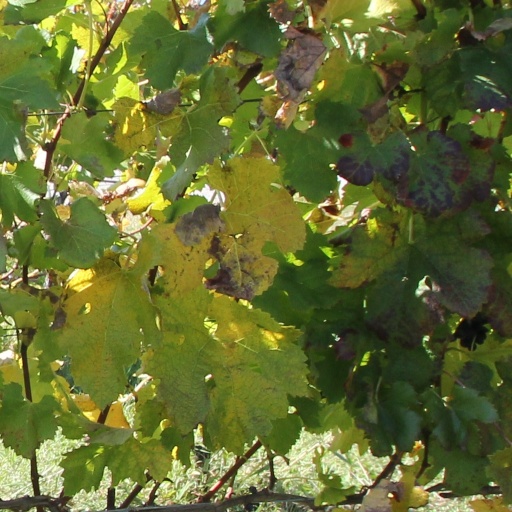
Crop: grape